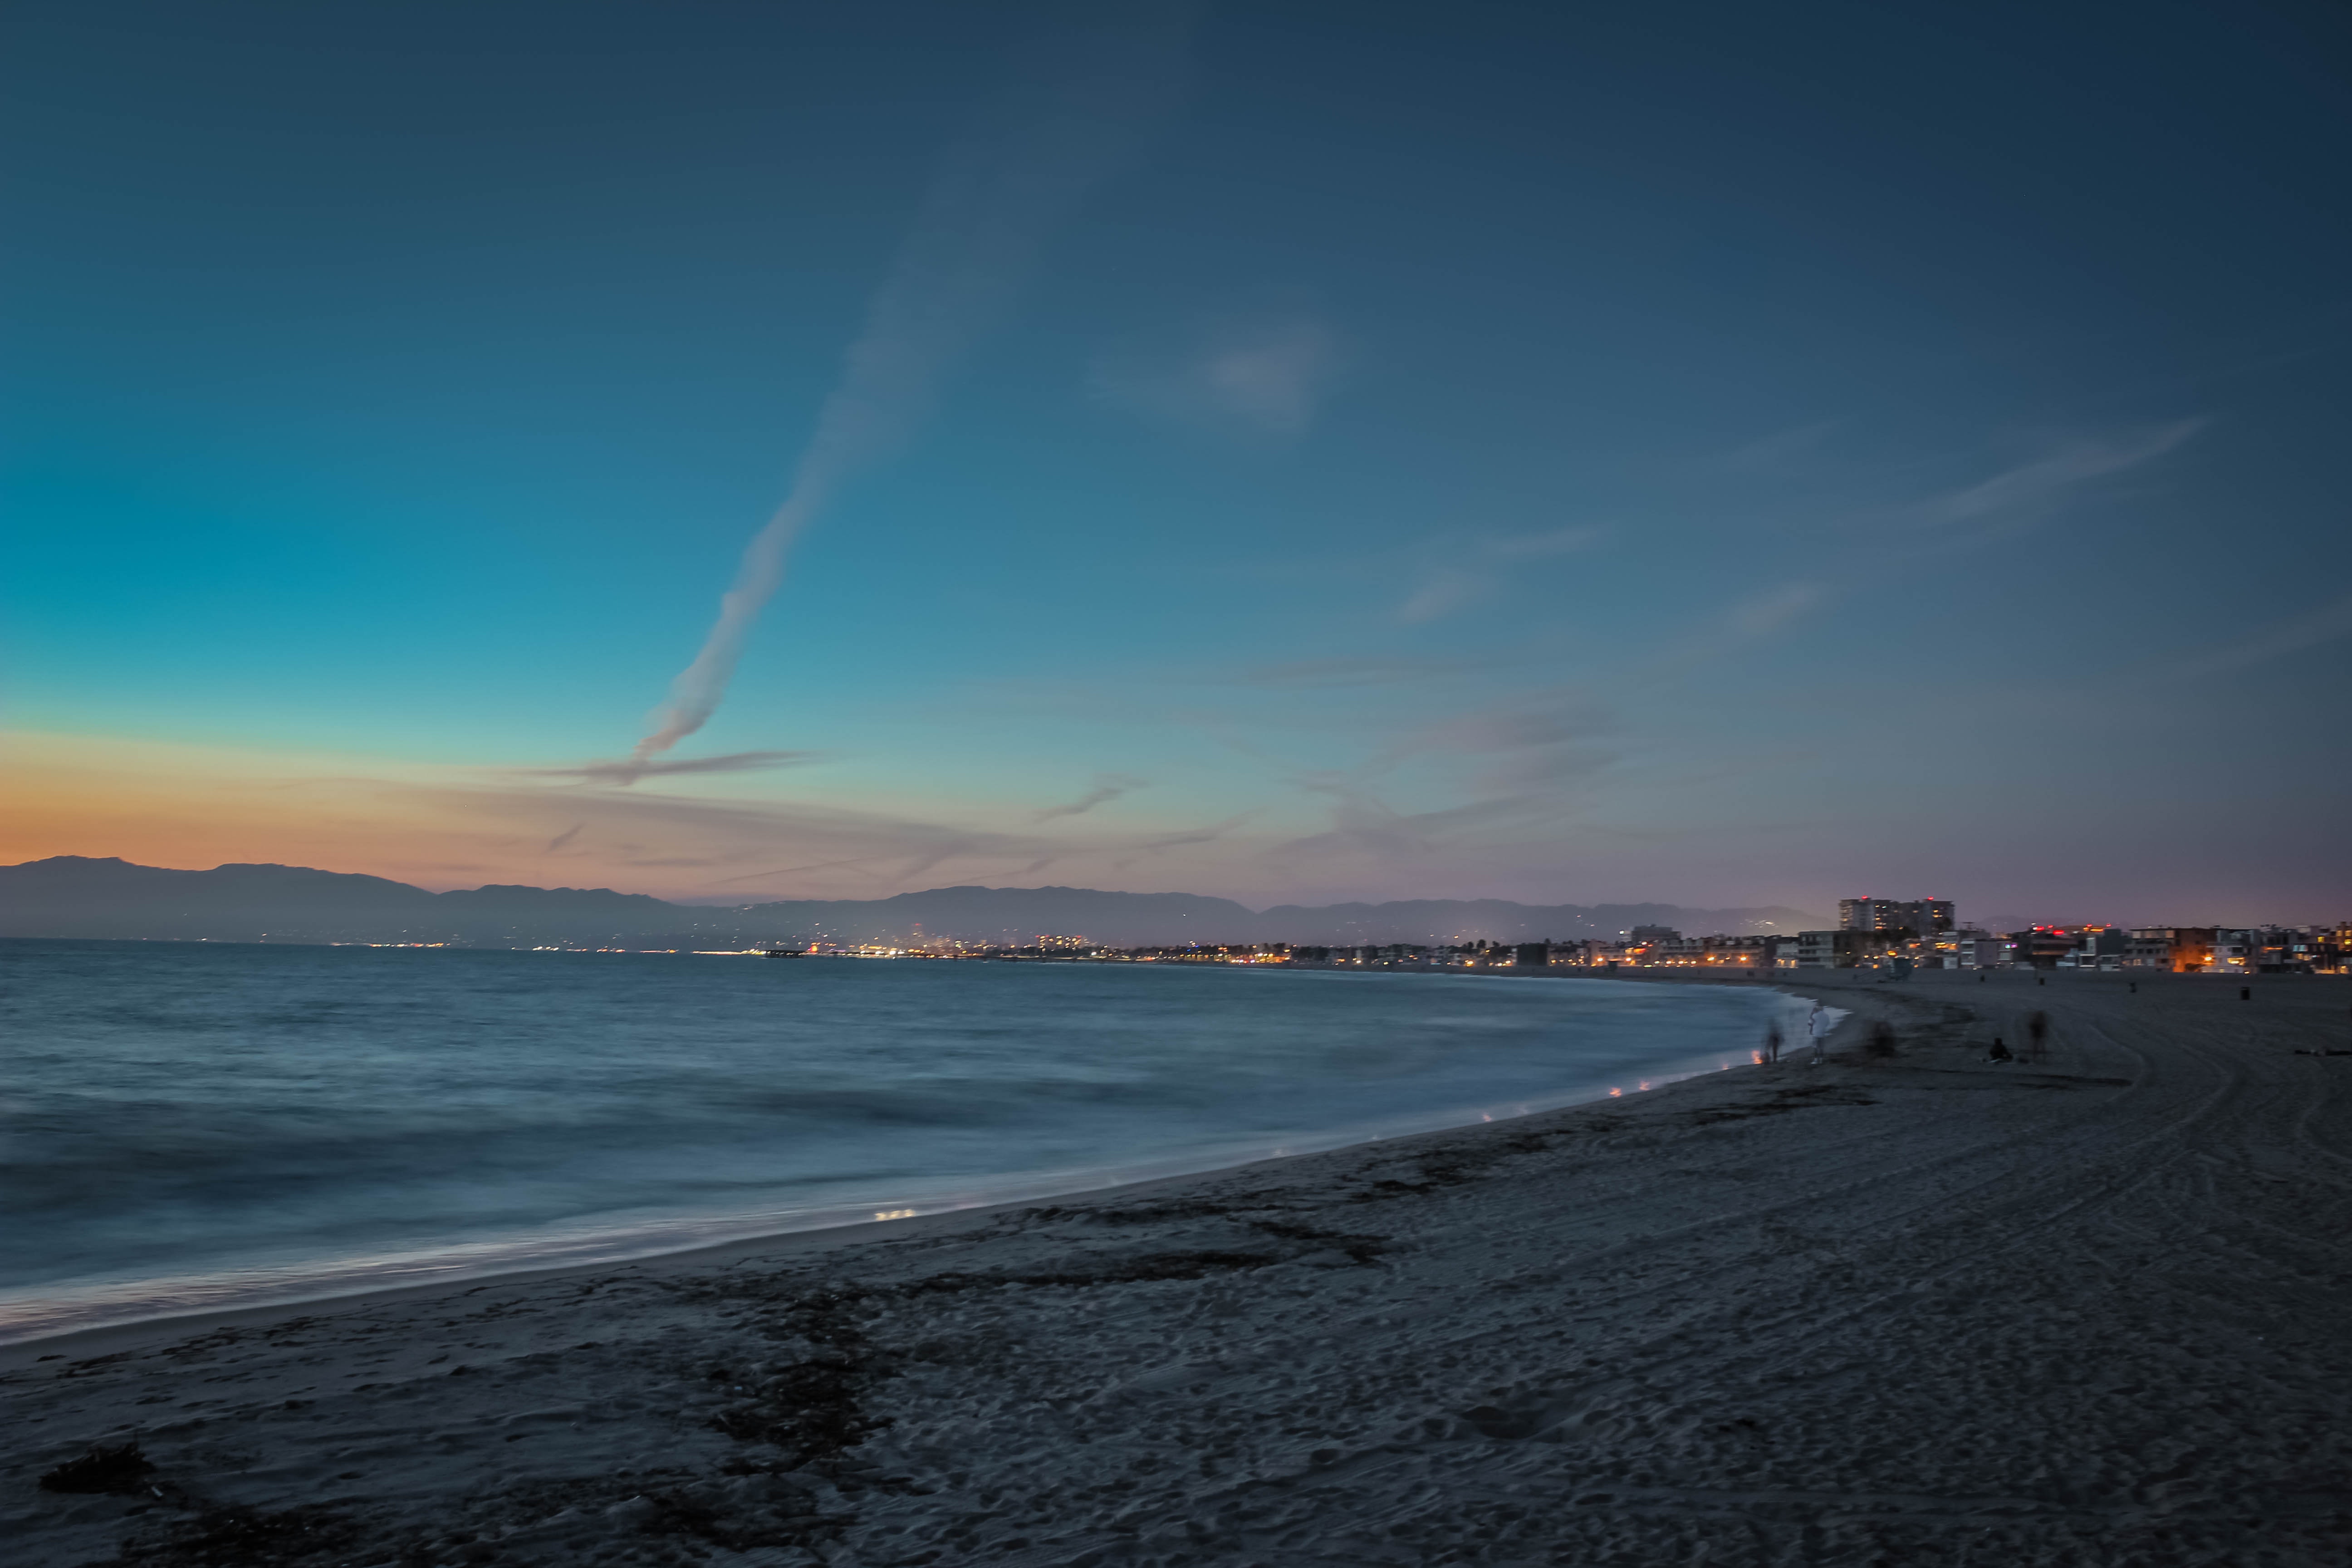
sky, sea, beach, ocean, cloud, rainbow, water, shore, horizon, coast, wave, morning, meteorological phenomenon, evening, wind wave, sand, vacation, calm, coastal and oceanic landforms, sunlight, sound, dawn, dusk, night, bay, winter, tide, mountain, city